Zee Asadel

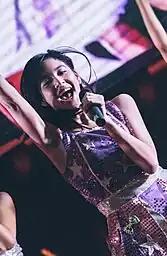
Zee JKT48 at the KAI Esports Exhibition, Goes to Jogja in 2019

Azizi Asadel started her career by joining JKT48 as a Class B Academy member, then Azizi Asadel was promoted to Class A on 28 October 2018. On 7 October 2019, she joined Team J until the team was merged into one on 14 March 2021, which resulted in no more Team J, KIII, T, or Academy, and makes Zee and the other JKT48 members together in one team. Aside from being a singer and dancer in JKT48, Azizi Asadel can also play guitar. She often performs solo by rendition of "Eureka Milik Kita" while playing the electric guitar.